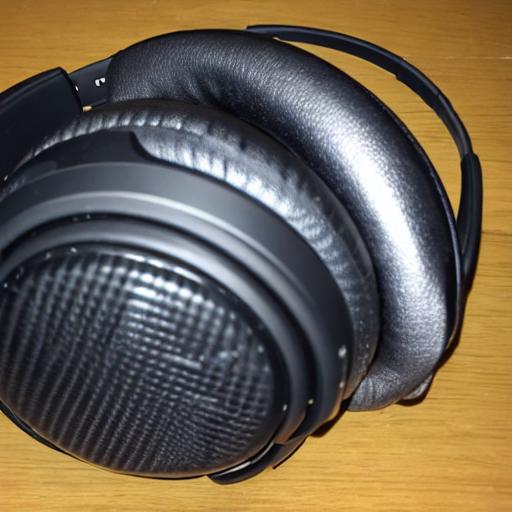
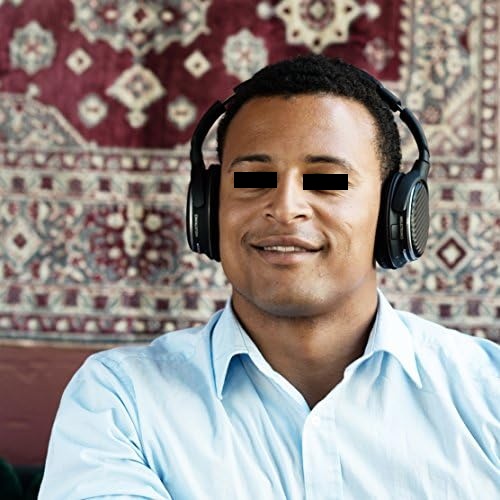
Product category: headphones
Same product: no